Joe Sestak

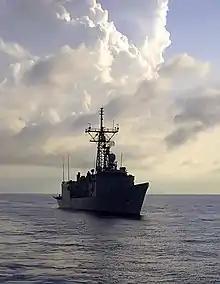
Sestak commanded the to the title of best surface vessel in the Atlantic Fleet in the 1993 competition for the Battenberg Cup.

As a surface warfare officer Sestak served division officer tours as damage control assistant, combat information center officer and weapons officer on the guided missile destroyer USS "Richard E. Byrd", and later as weapons officer on the guided missile destroyer USS "Hoel". He then served as aide and flag lieutenant to the admiral in charge of United States Navy surface forces in the Pacific.